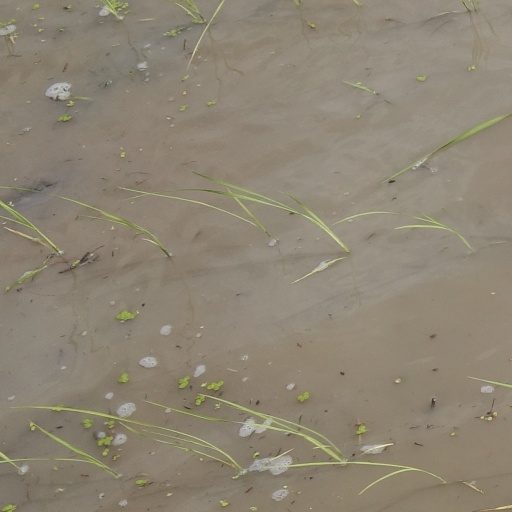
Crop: rice